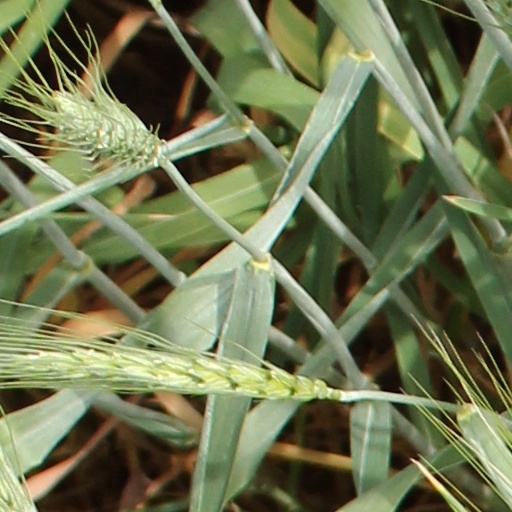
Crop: wheat